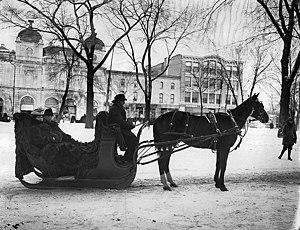
Le traîneau, ou traineau, désigne un véhicule au sens générique, très souvent sans roues et équipé de patins sous les rebords latéraux de la caisse ou du système de portage, véhicule simplement traîné en utilisant une force motrice animale ou humaine, c'est-à-dire tiré ou tracté, au sens premier du verbe traîner, par un ou plusieurs être vivant attelé. Au XVIIIᵉ siècle, avec la mutation des transports et surtout des équipements et infrastructures en liaison avec l'essor des industries manufacturières, ce mode de transport s'est raréfié ou cantonné à des milieux sociaux marginalisés, comme l'atteste à cette époque la perte souvent irrémédiable des vocables et termes spécifiques du traînage en de multiples langues d'Europe occidentale.